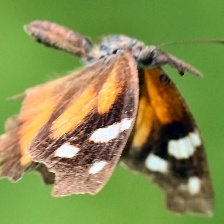
Species: AMERICAN SNOOT